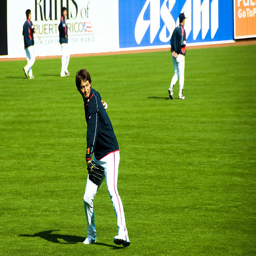
some baseball players are playing baseball on a field
The young men are on the field practicing baseball.
A player is going to pitch a ball on a baseball field.
Ball players in long sleeves warming up in the outfield.
A man in black jacket throwing a baseball on field.